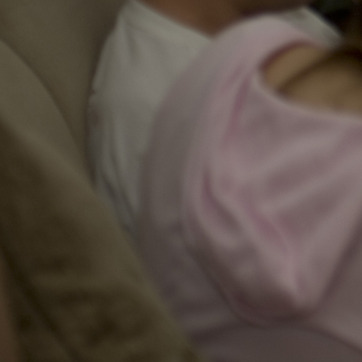
Material: fabric